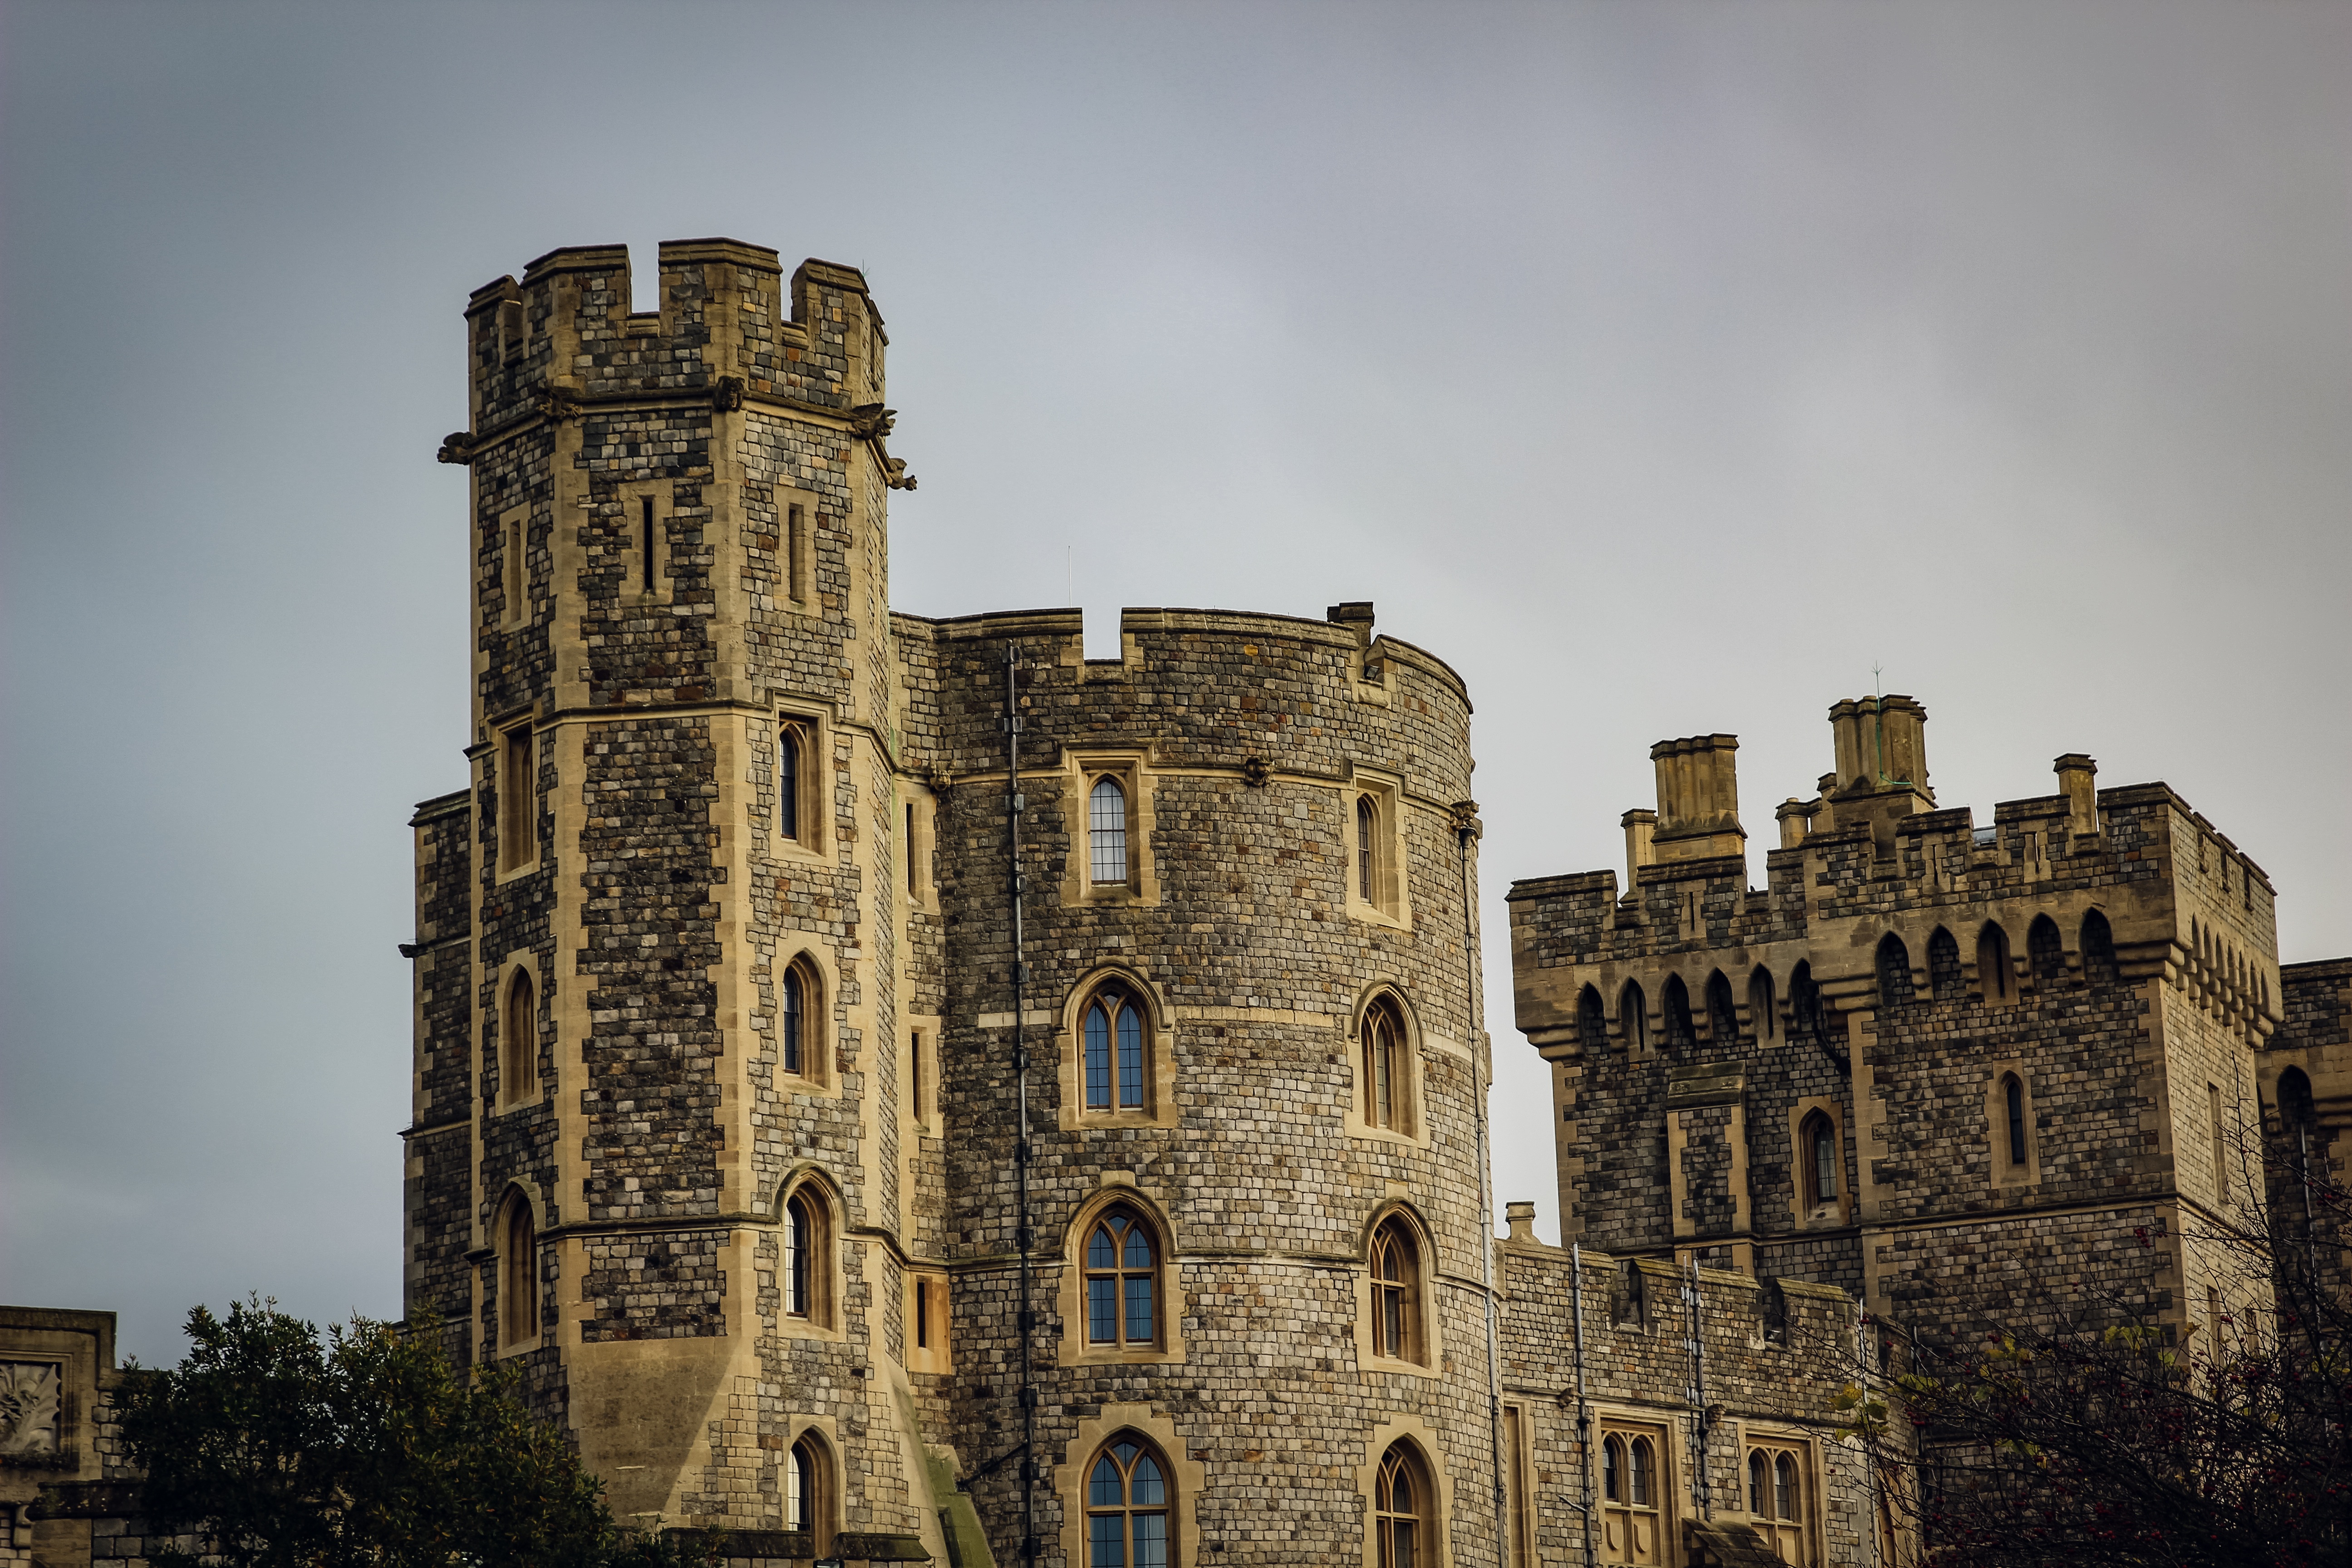
architecture, building, chateau, old, cityscape, travel, europe, tower, castle, landmark, cathedral, historic, tourism, waterway, ruins, history, european, urban area, ancient history